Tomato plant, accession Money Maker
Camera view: bottom (45 deg); turntable rotation: 180 degrees
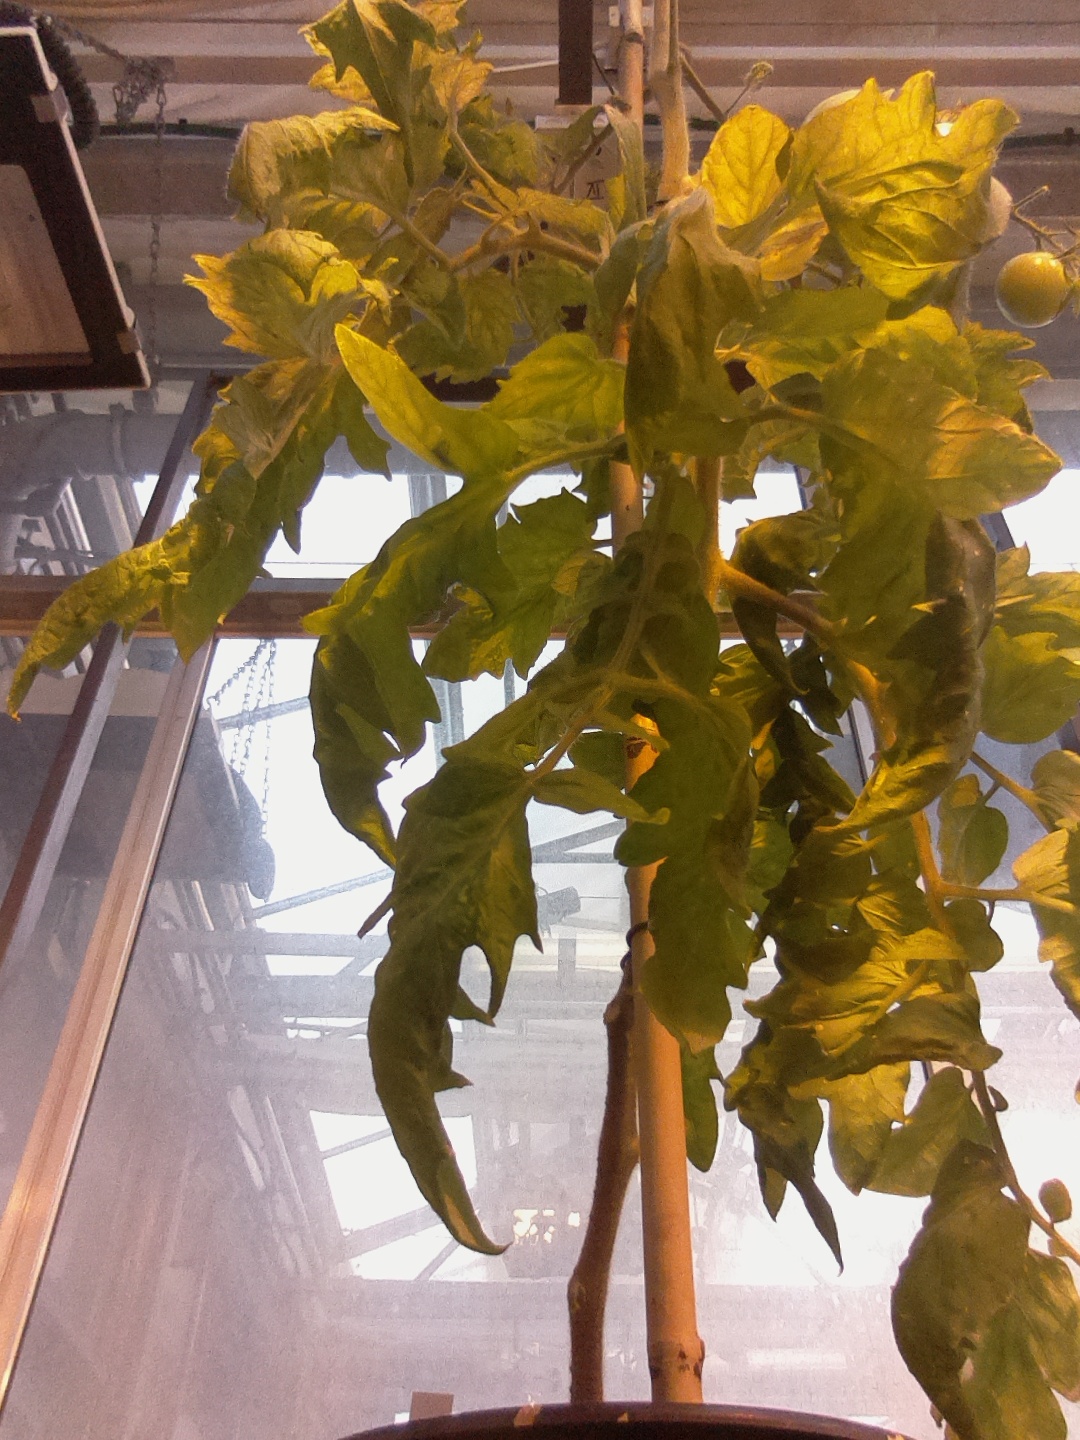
BBCH growth stage 79: 90% -100% of final fruit size